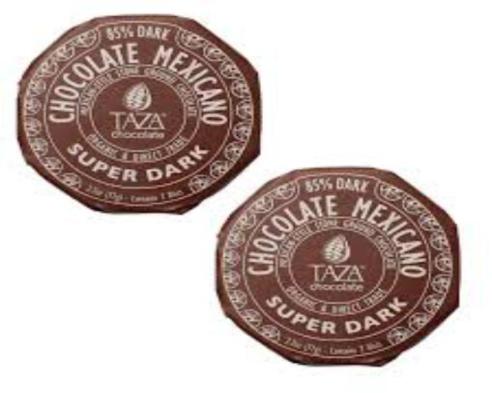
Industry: Food